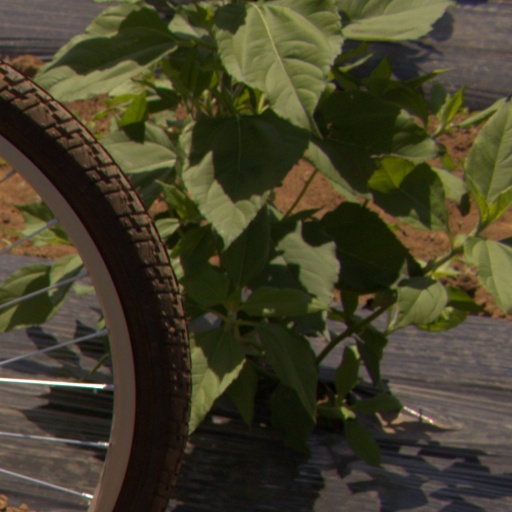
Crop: Jerusalem artichoke